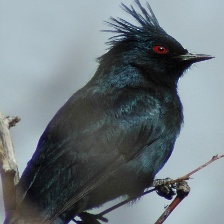
Species: PHAINOPEPLA
Scientific name: PHAINOPEPLA NITENS